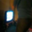
Label: television